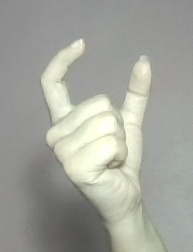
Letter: nun